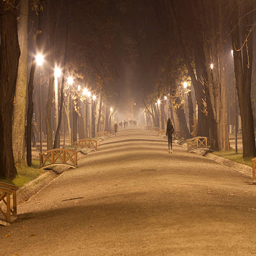
misty night in the park